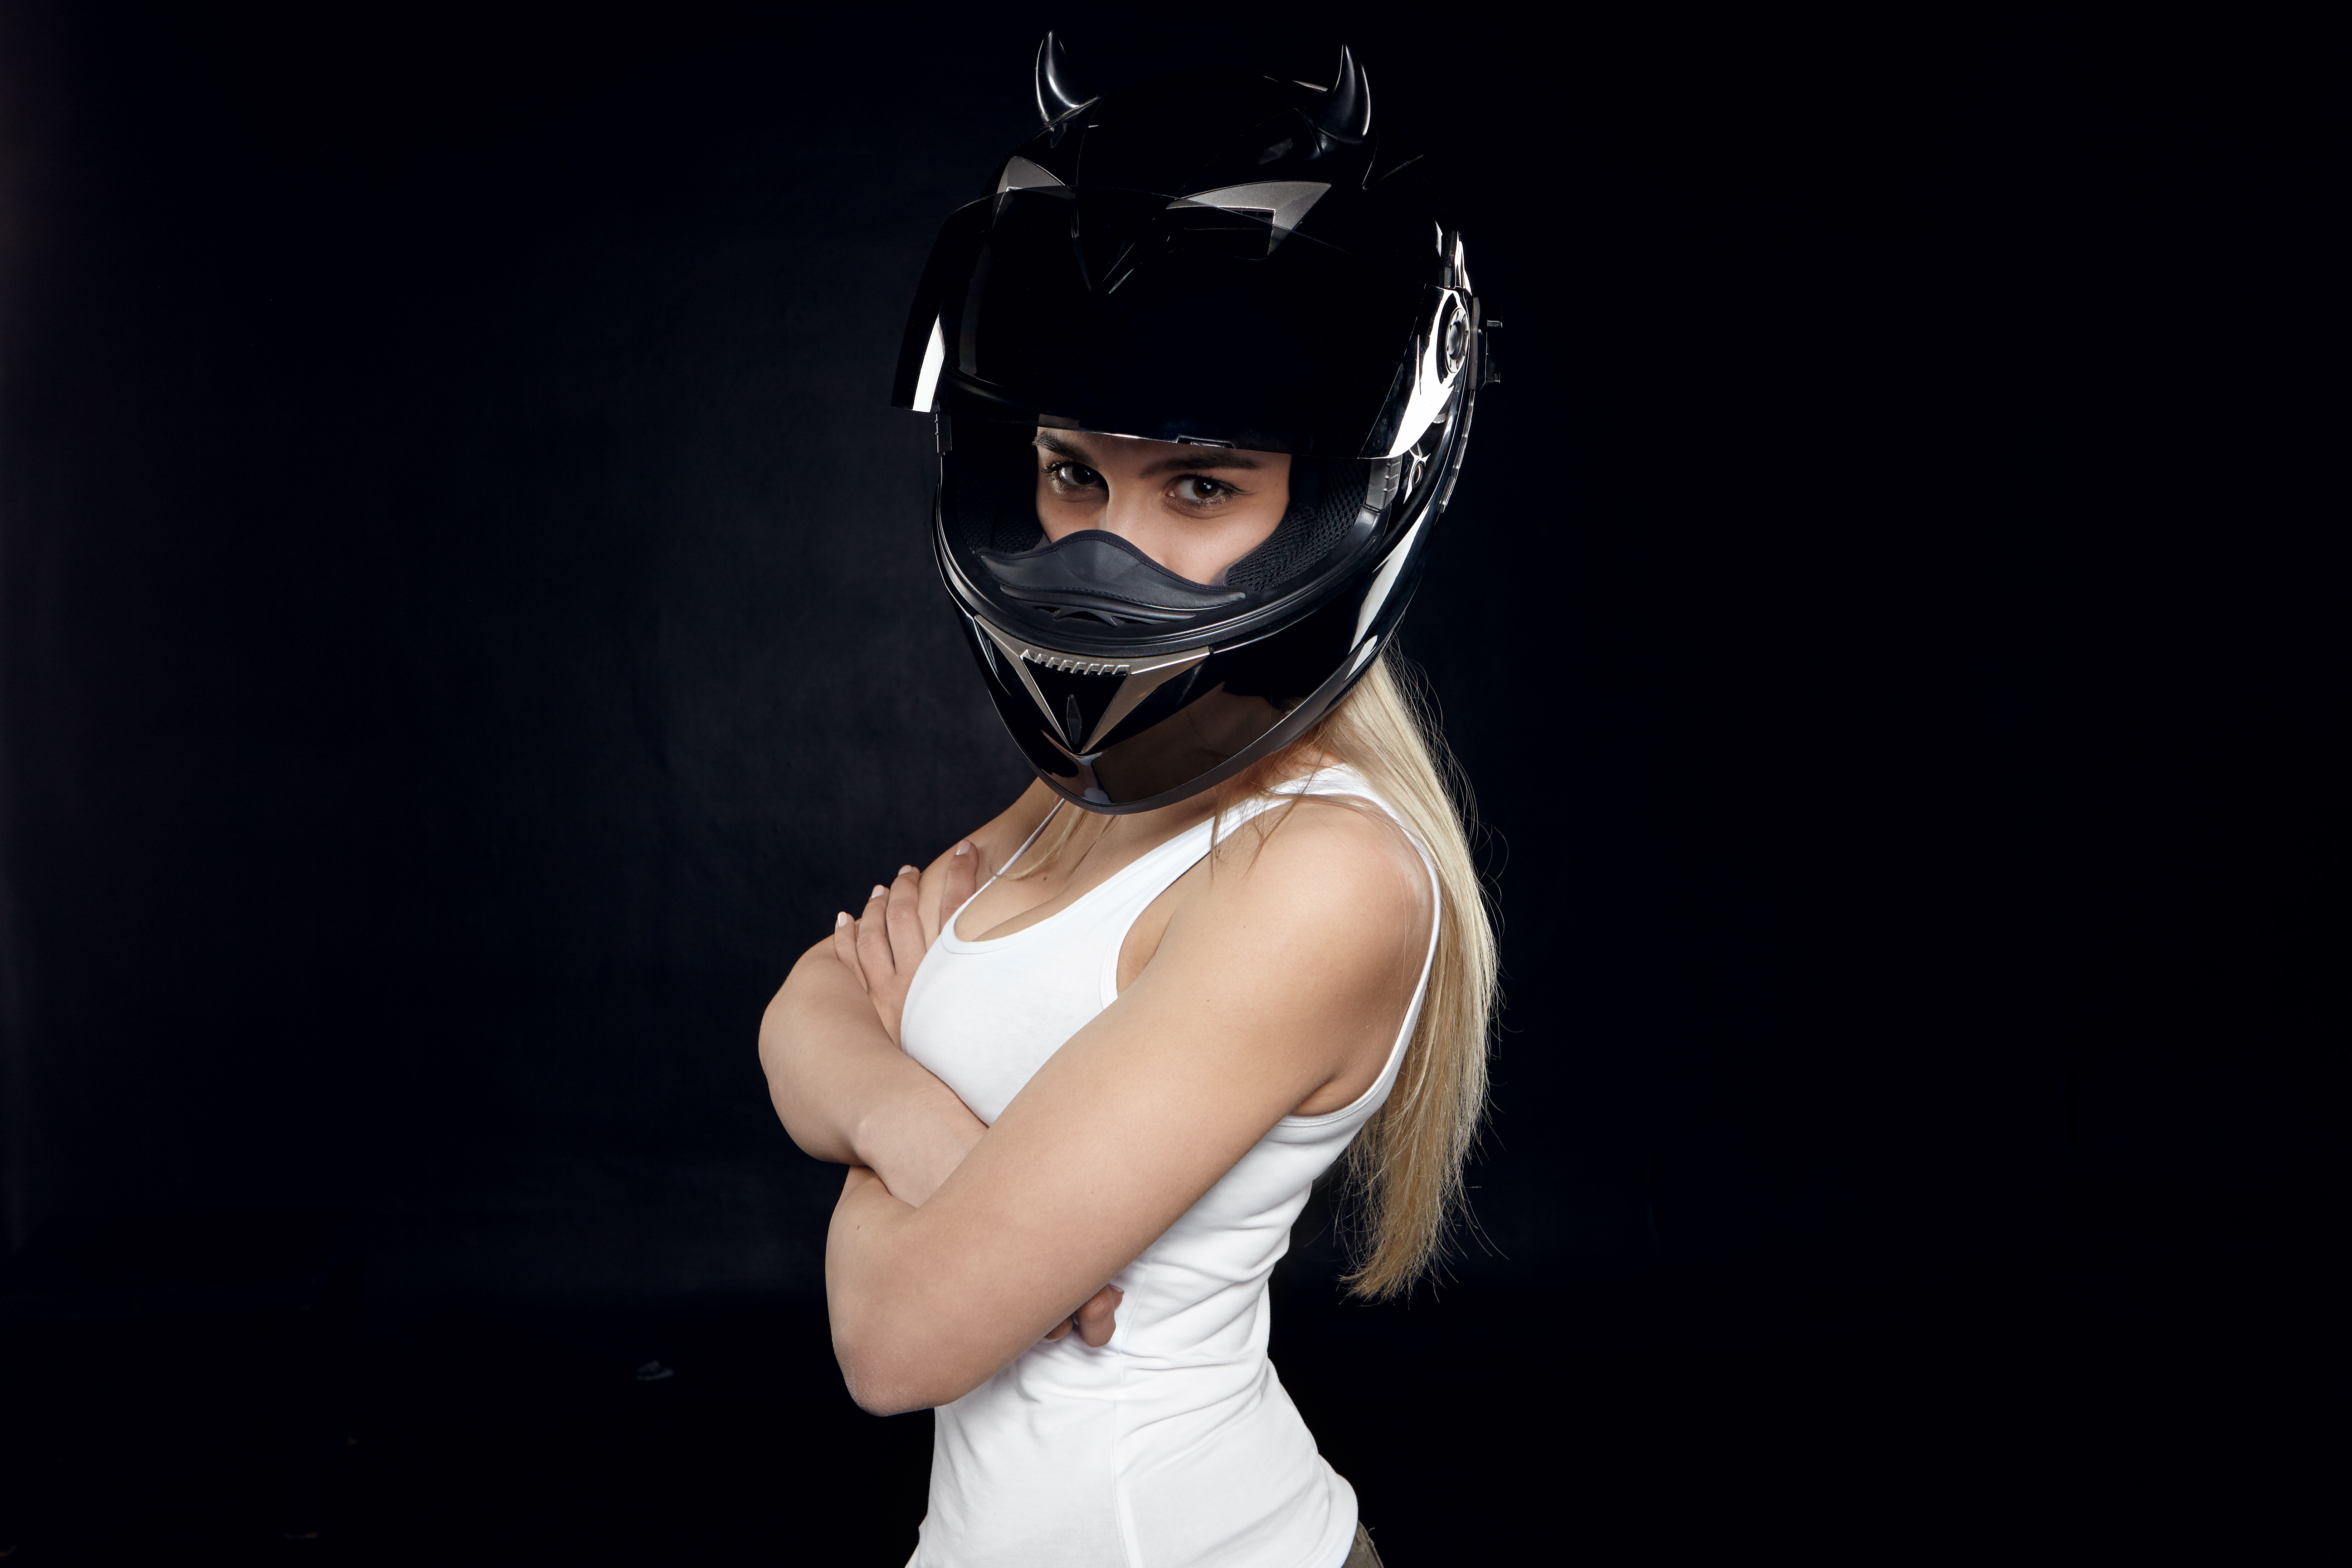
studio, female, girl, helmet, woman, person, young, adult, motorcycle, rider, model, biker, motorbike, sport, people, black, safety, beauty, portrait, attractive, background, driver, racer, motorcyclist, beautiful, fashion, lifestyle, power, extreme, protective, bike, protection, transportation, race, face, pretty, equipment, speed, white, style, ride, looking, leather, danger, jacket, clothes, makeup, moto, motorized, arms, personal protective equipment, sports gear, muscle, photography, headgear, photo shoot, black hair, costume, fashion accessory, mask, face mask